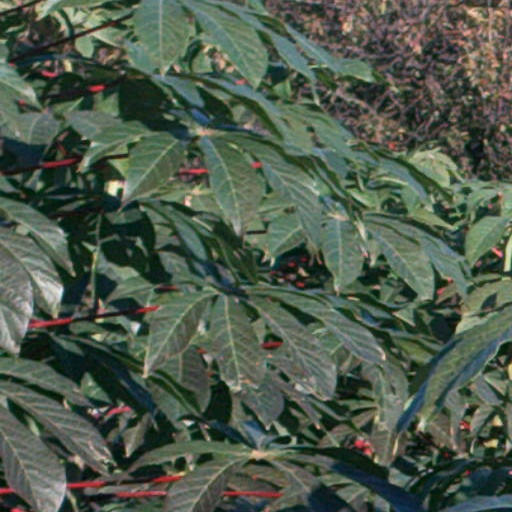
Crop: cassava